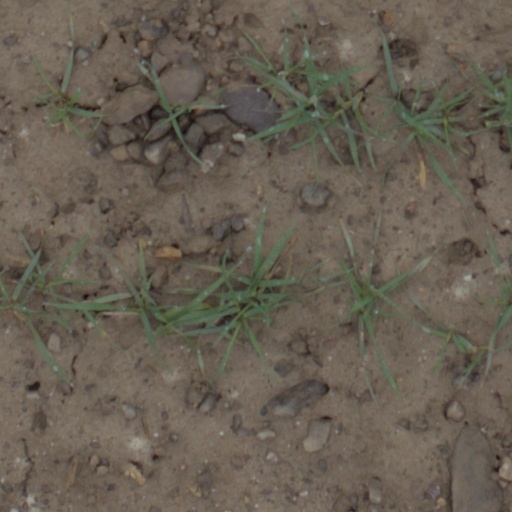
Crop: wheat